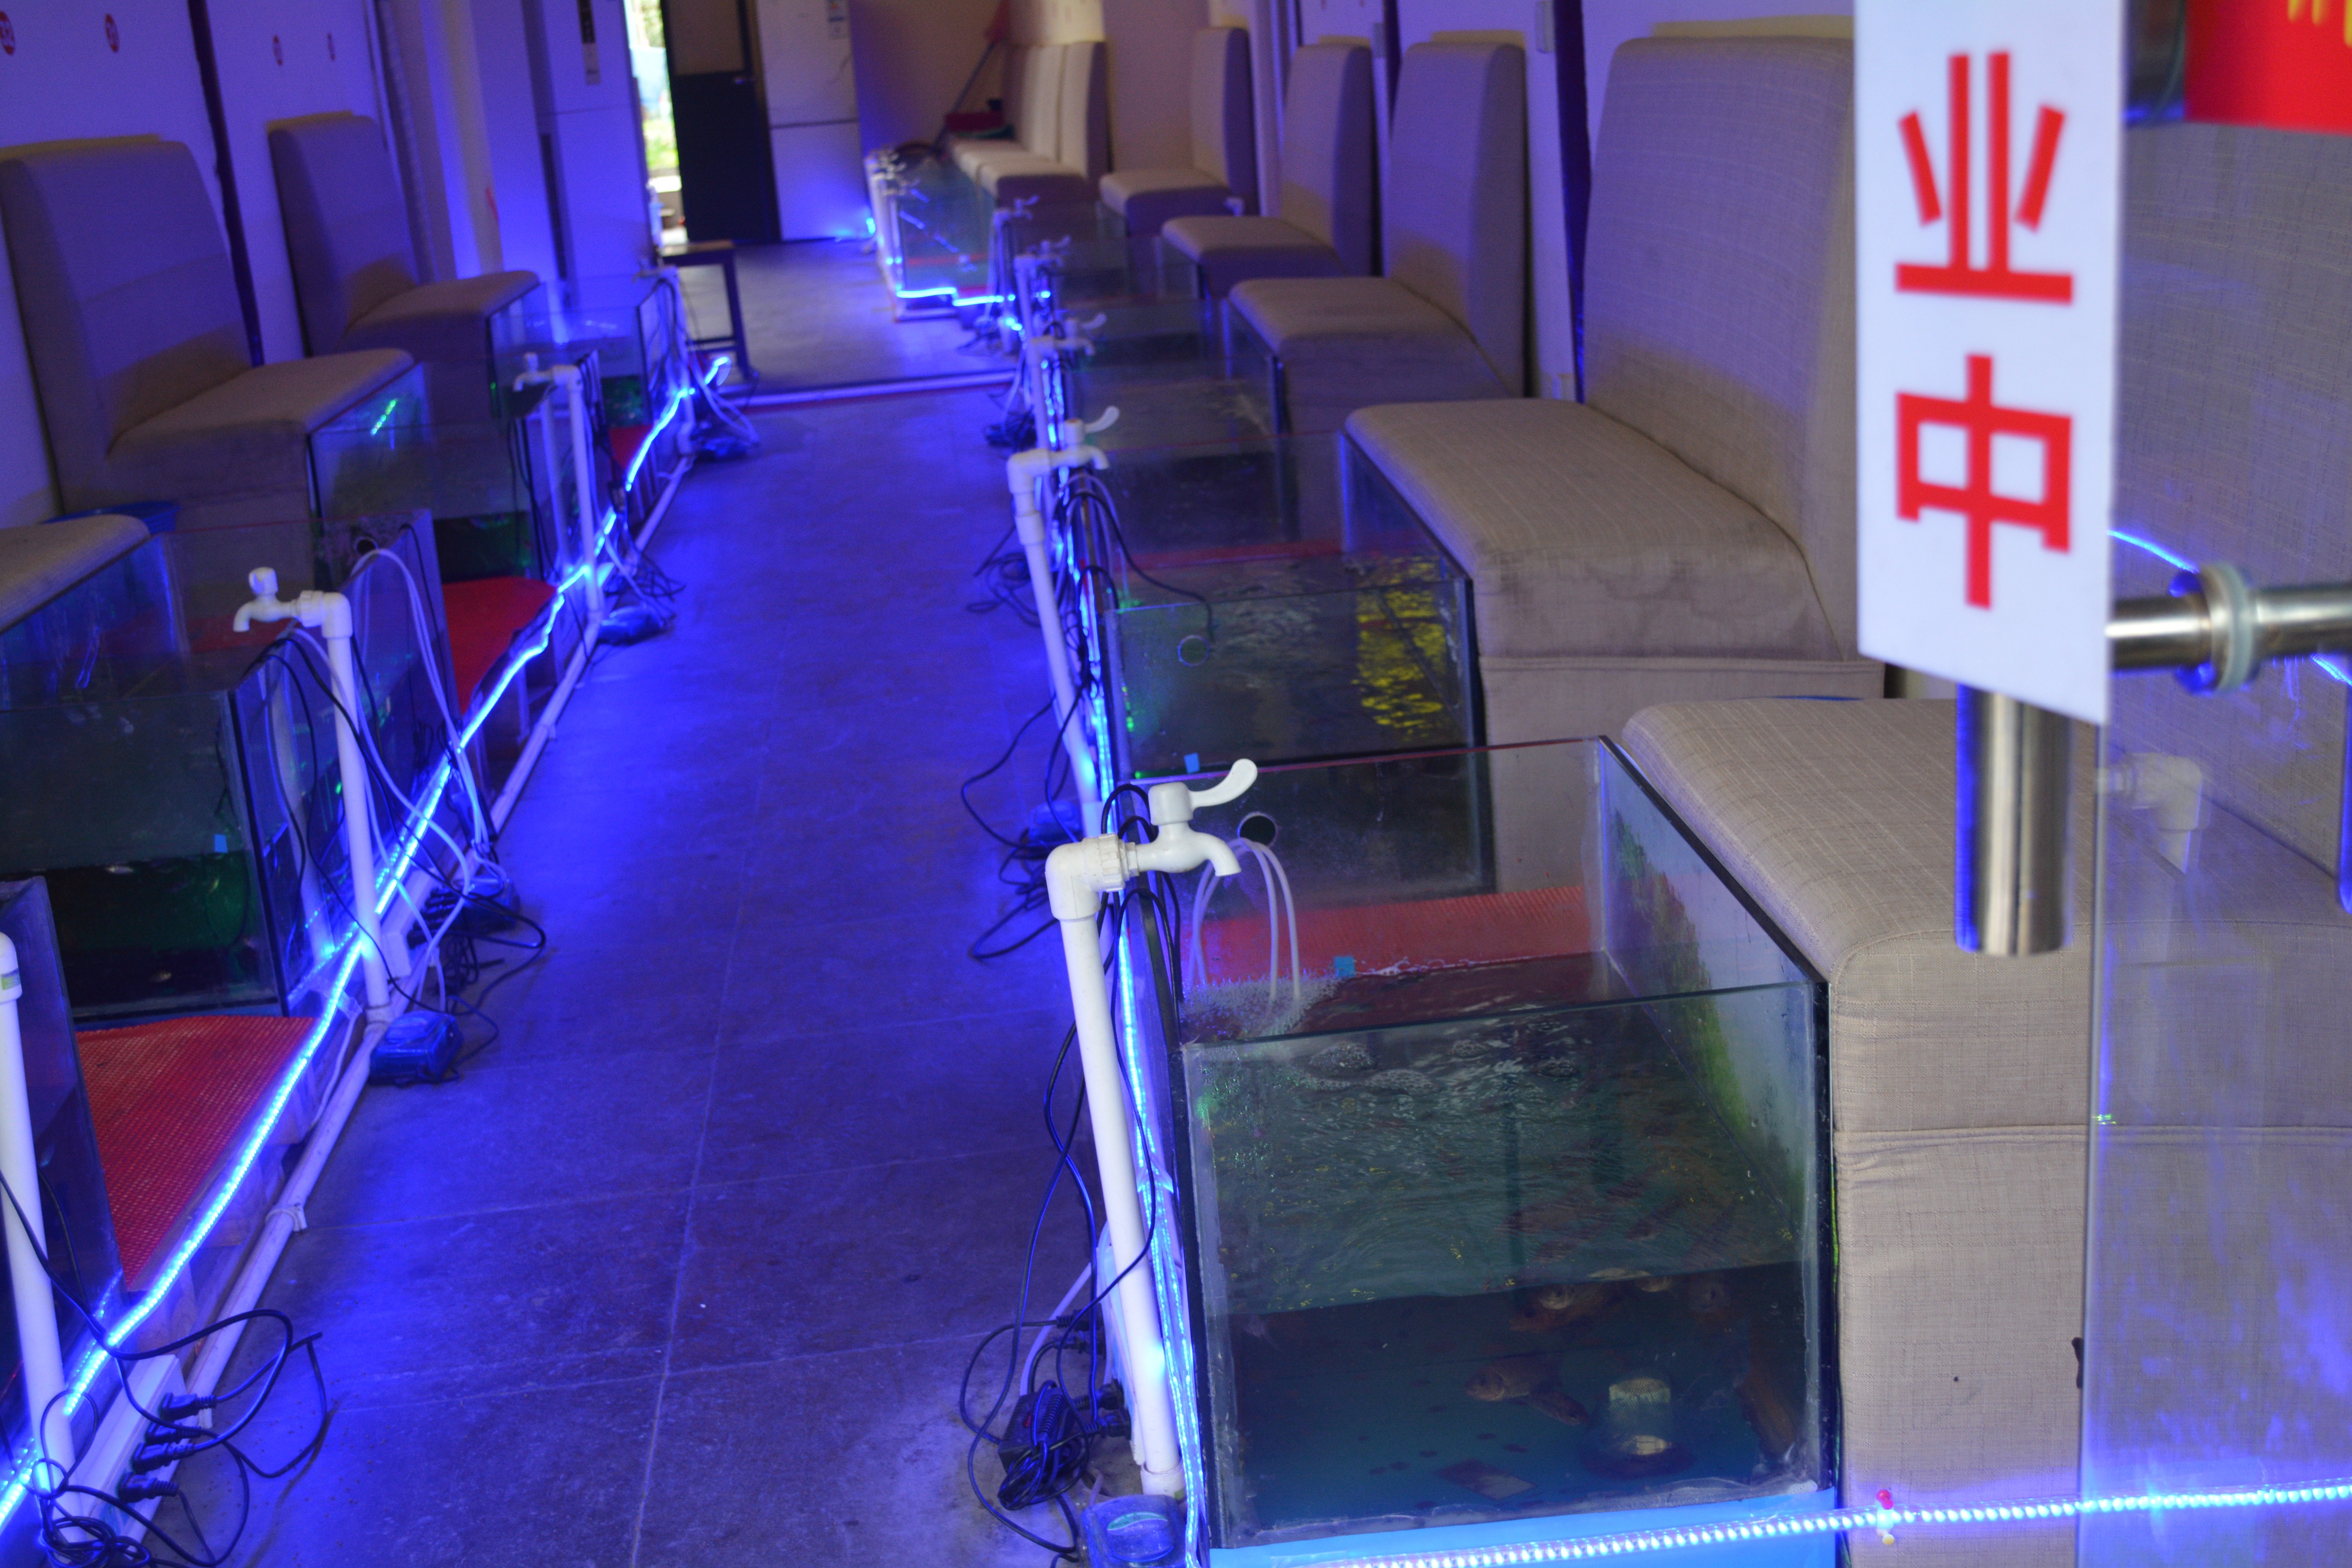
auditorium, room, stage, screenshot